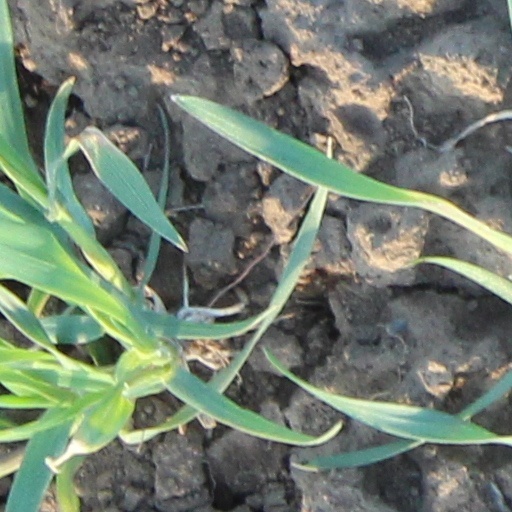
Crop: wheat